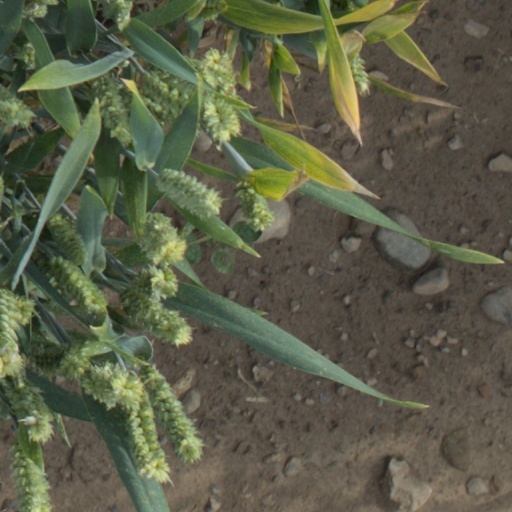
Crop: wheat